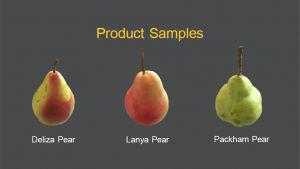
Label: Pear